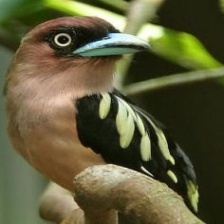
Species: BANDED BROADBILL
Scientific name: EURYLAIMUS JAVANICUS